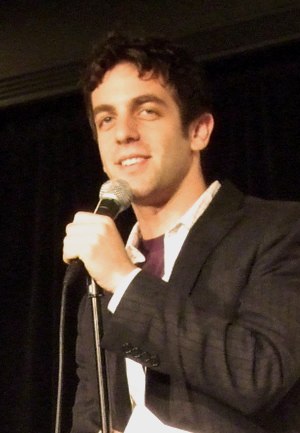
B.J. Novak
B.J. Novak, juni 2007.
Benjamin Joseph Manaly "B.J." Novak er en amerikansk skuespiller, stand-up-komiker, manuskriptforfatter og instruktør. Novak er bedst kendt som Ryan Howard i den amerikanske version af The Office, en serie han også har skrevet flere af episoderne til, samt instrueret.